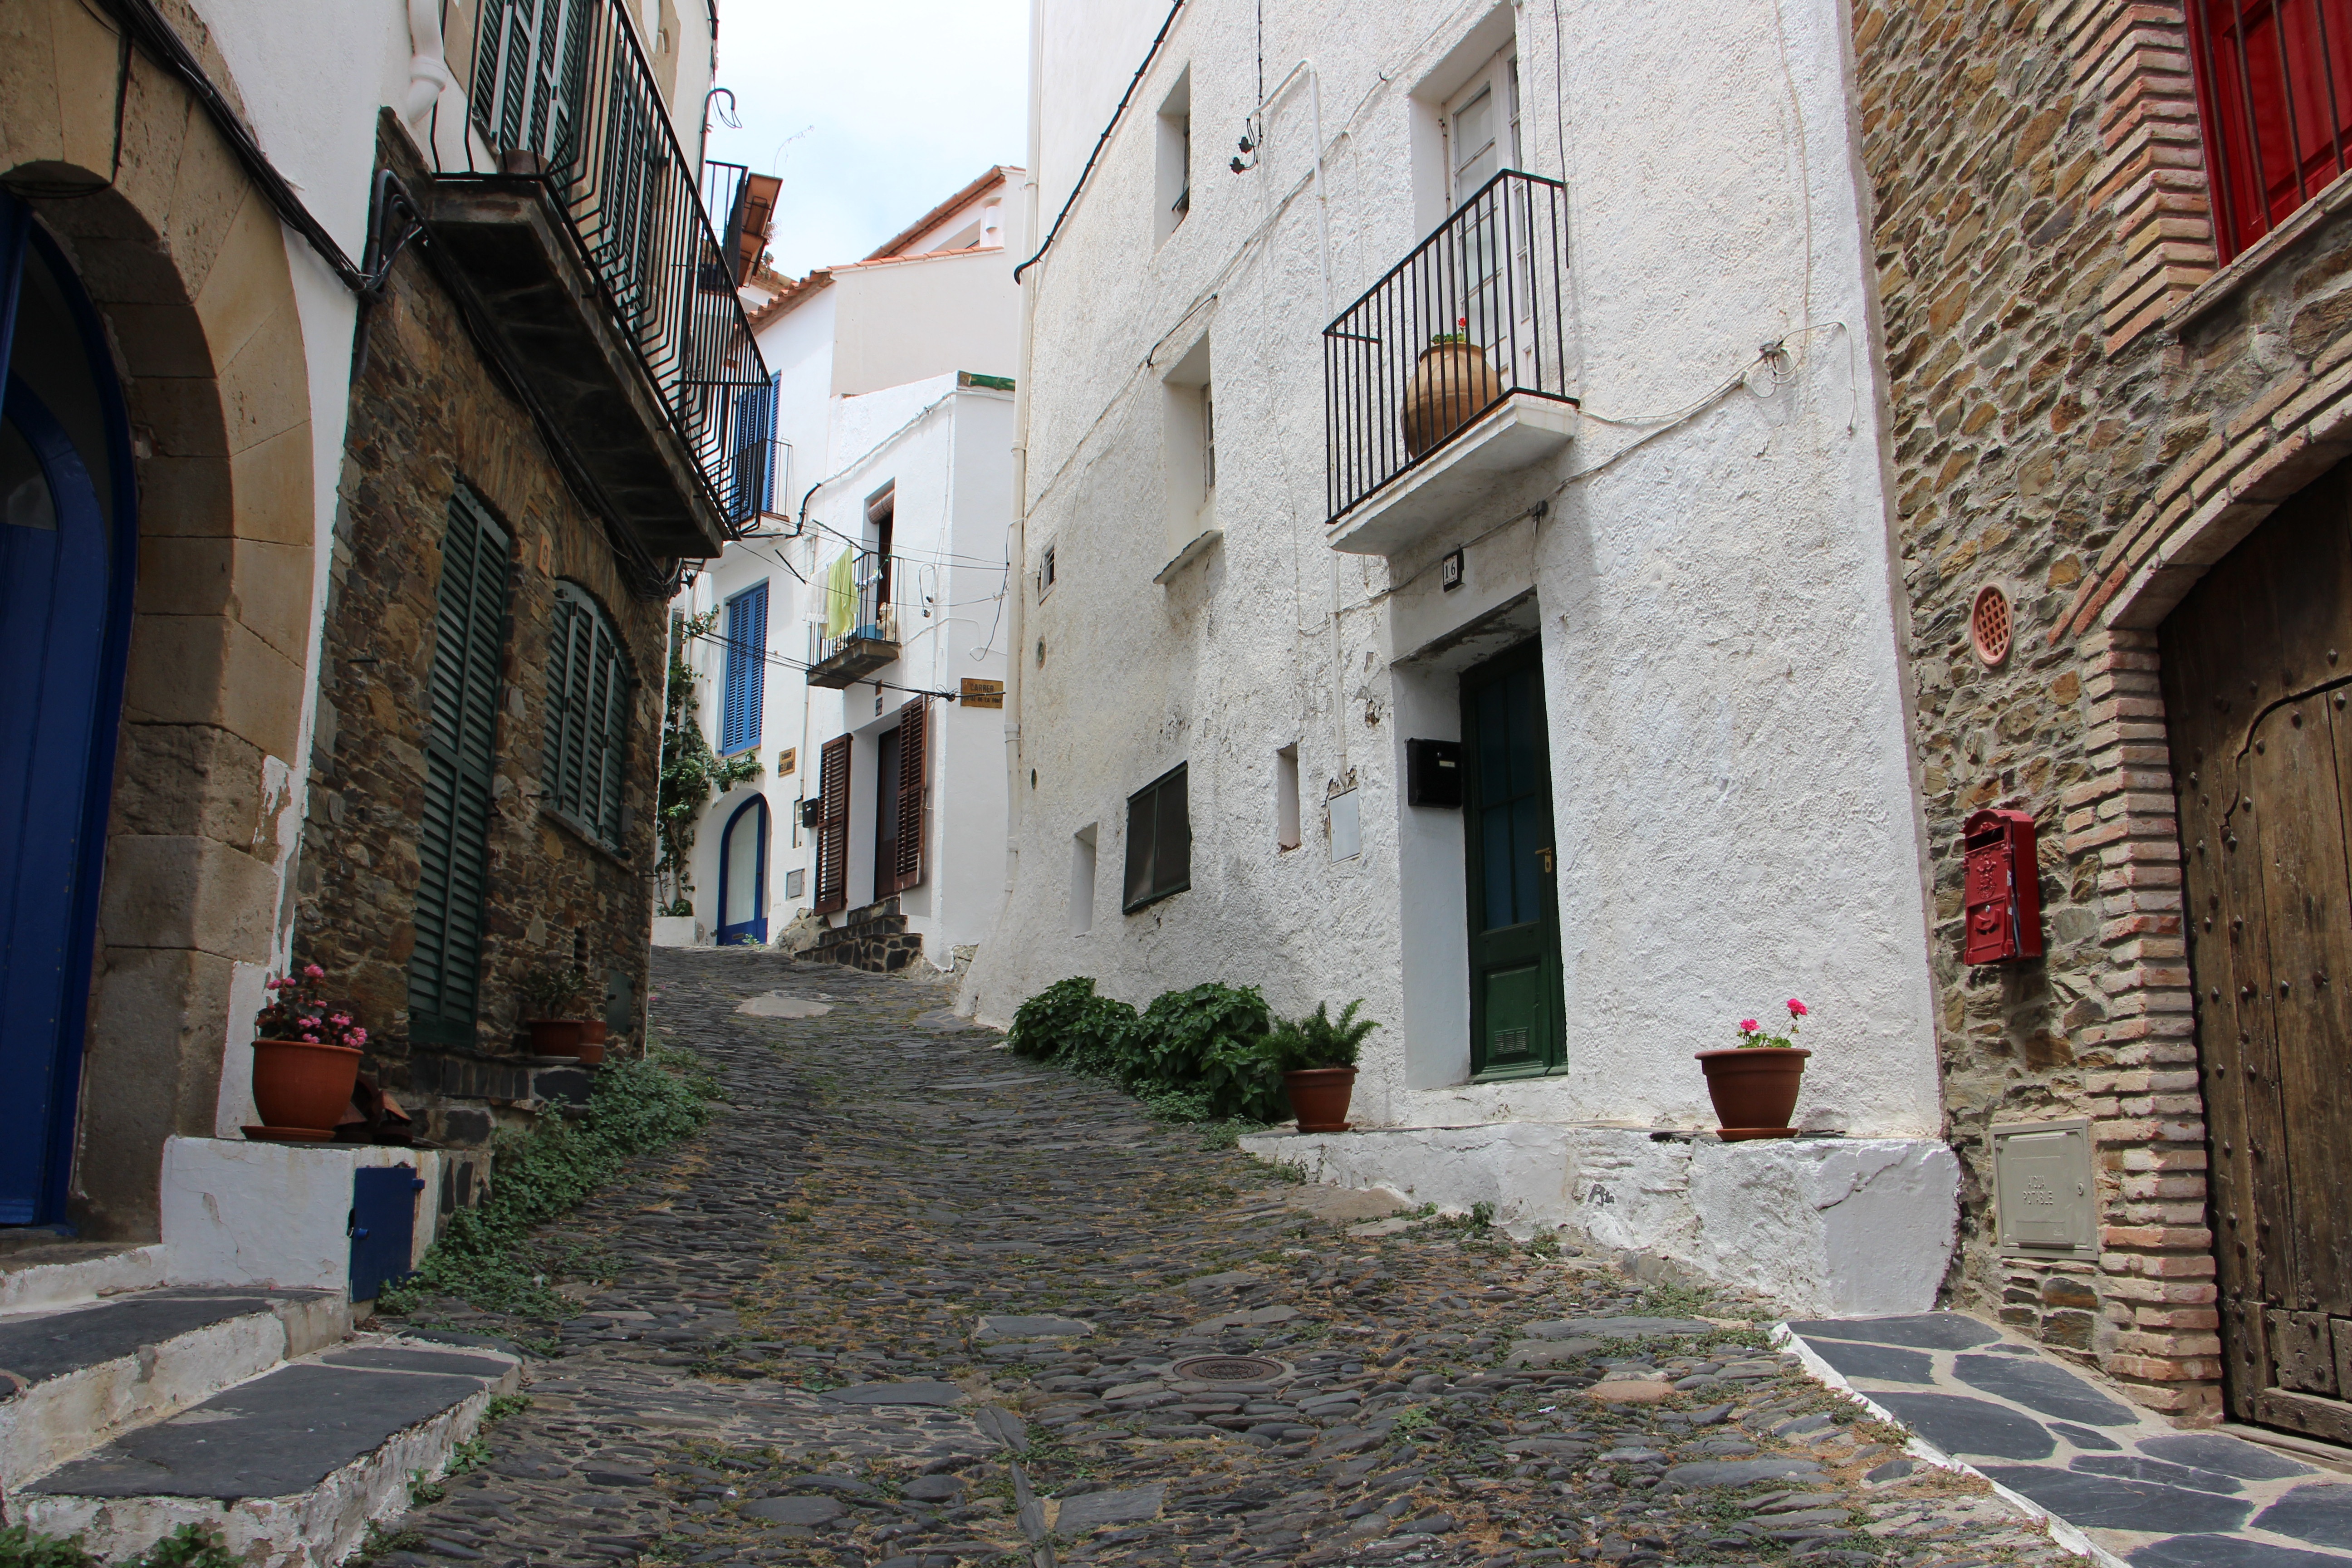
road, street, house, town, alley, city, wall, village, walk, facade, tourism, lane, courtyard, infrastructure, homes, away, middle ages, neighbourhood, eng, urban area, ancient history, residential area, human settlement